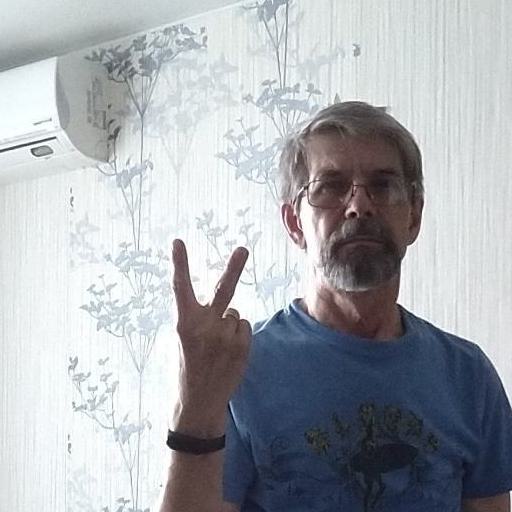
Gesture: peace_inverted